Malvern, Pennsylvania

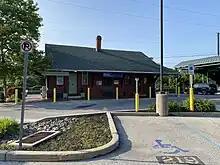
Malvern station

The borough has two private schools. Malvern Preparatory School, an independent Catholic School for boys grades 6–12. It was founded by the Order of St. Augustine at Villanova University in 1842 and moved to its present location in 1920. The Willistown Country Day School (Montessori) is for K–6th grade. The borough is also home to a Catholic elementary school for grades K–8, colloquially called St. Patrick's. The St. Patrick School spent the early part of 2012 embattled with the Roman Catholic Archdiocese of Philadelphia over a proposed merger with the St. Monica School of nearby Berwyn, winning their case in March of that year.